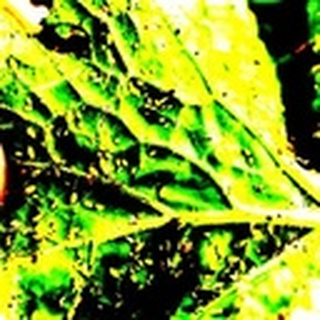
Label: cotton_aphids